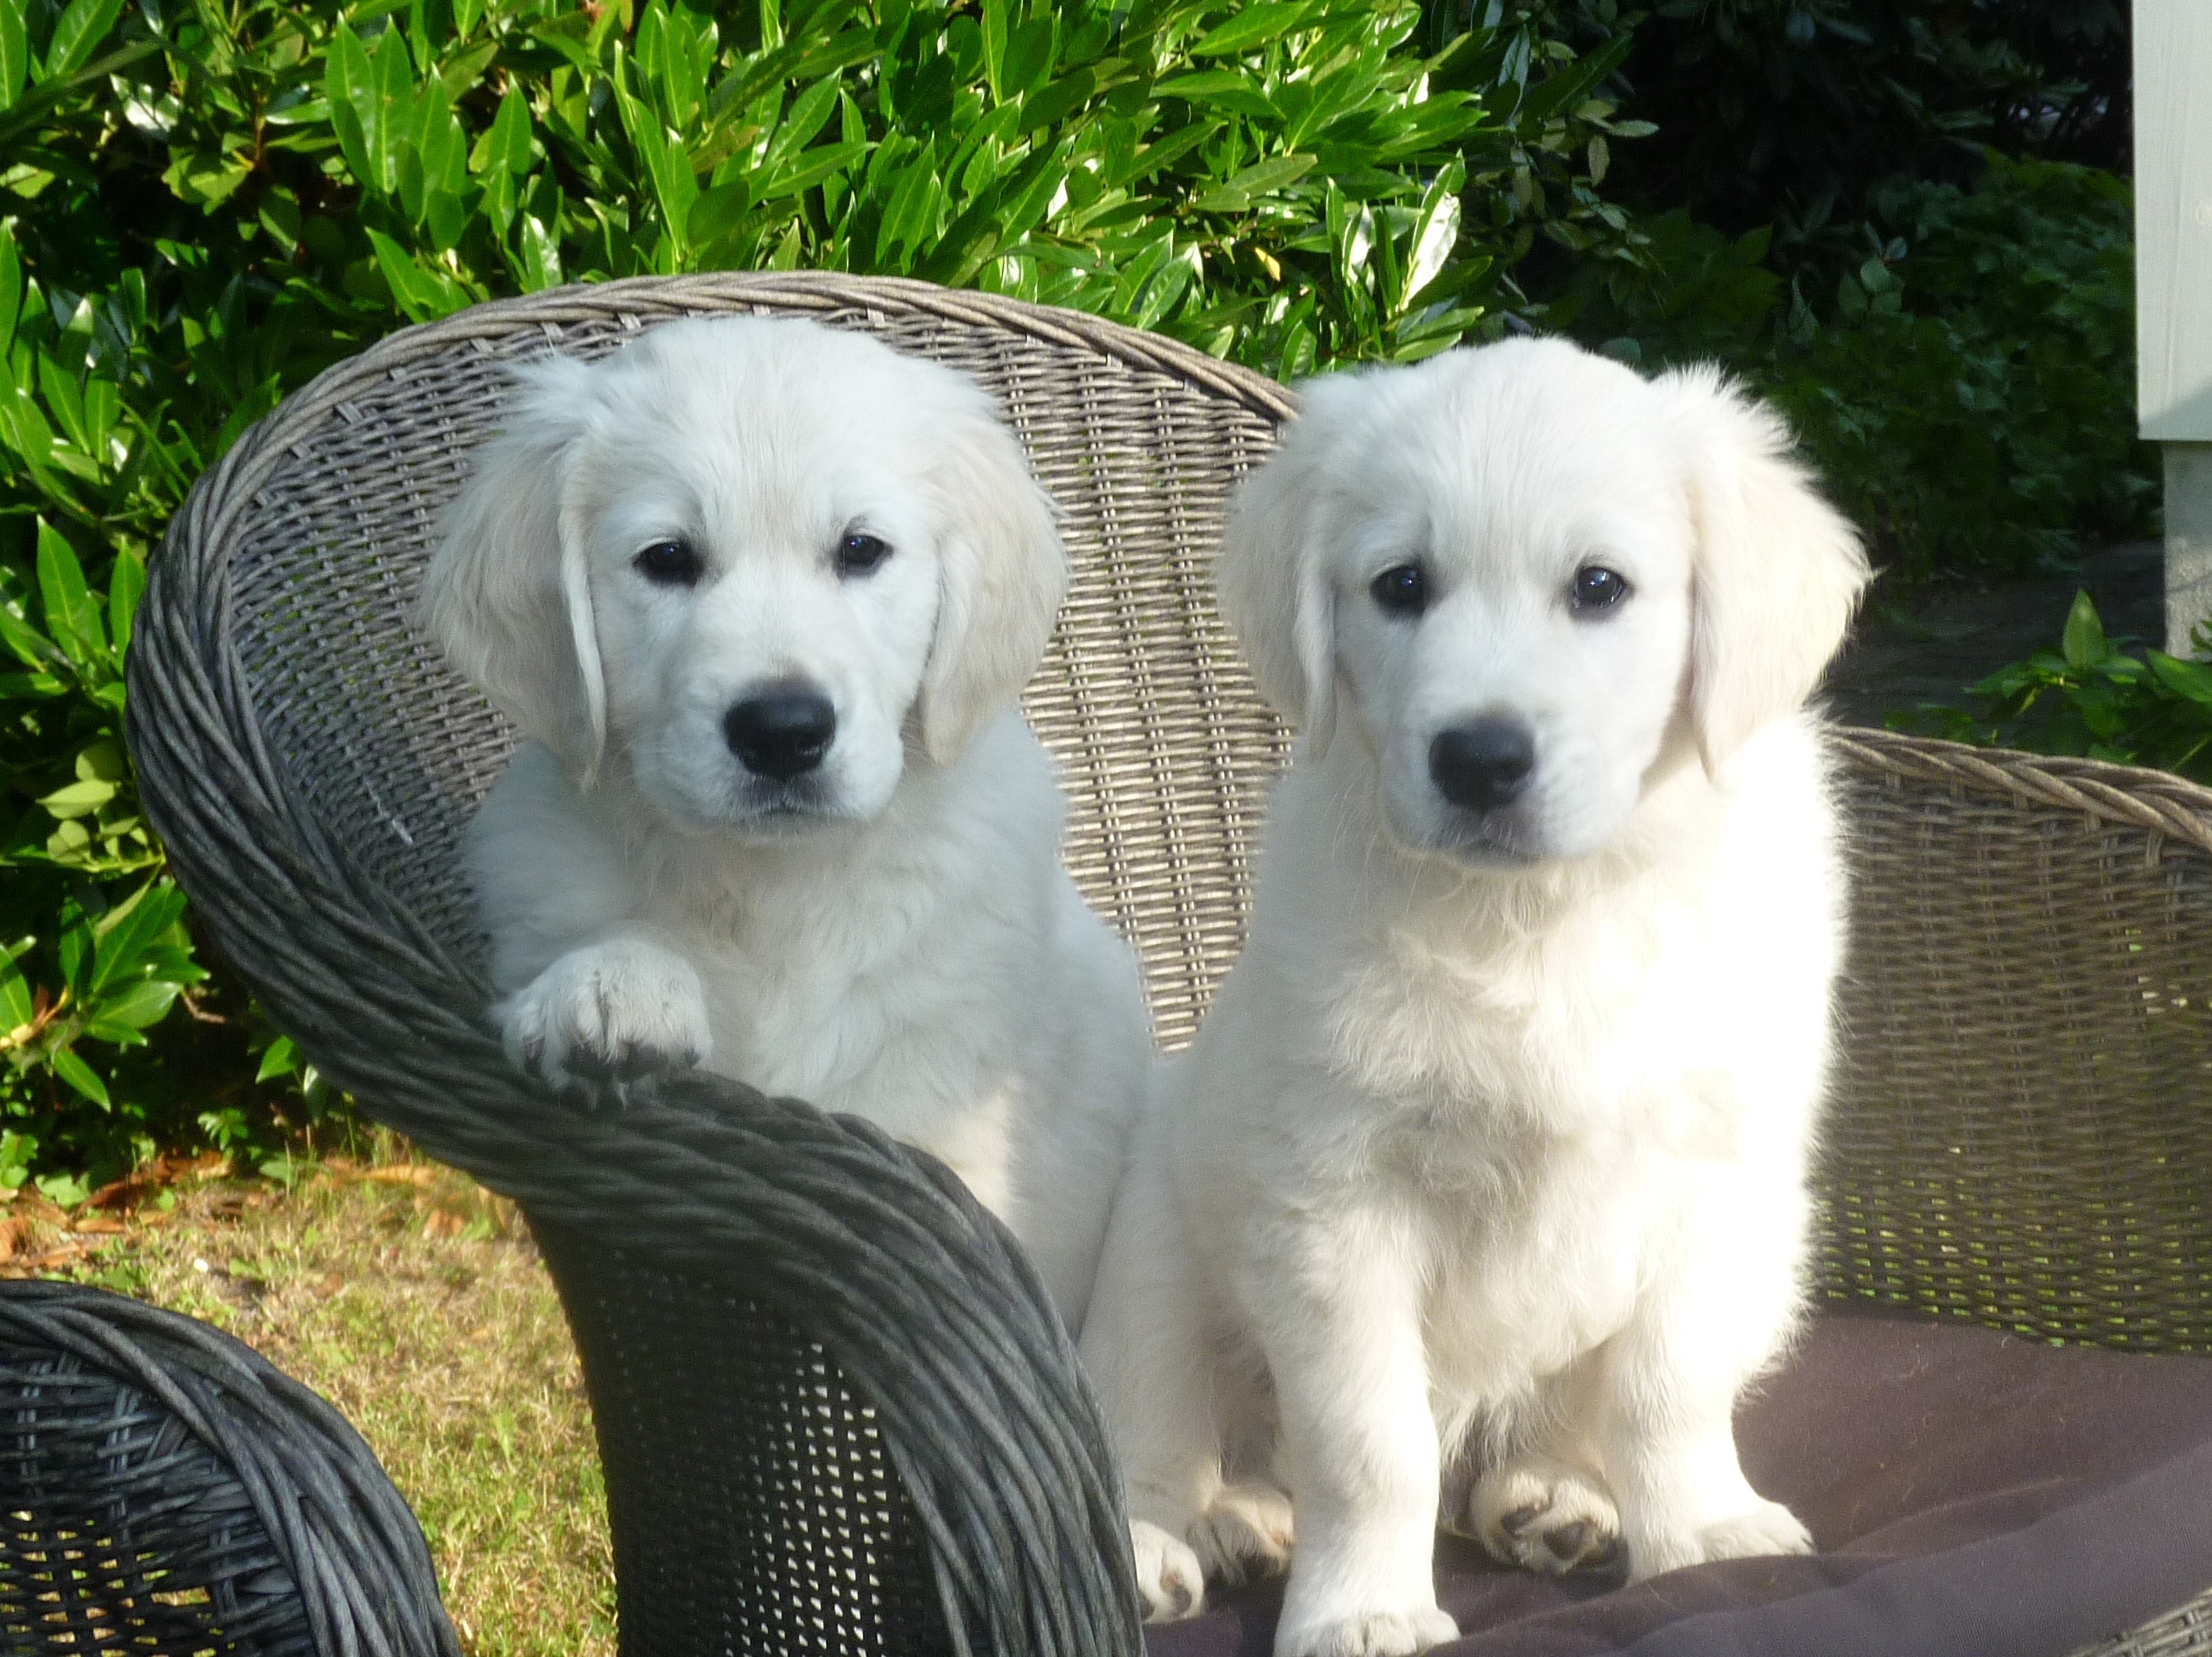
puppy, dog, mammal, pets, golden retriever, vertebrate, labrador retriever, adorable, dog breed, retriever, dog like mammal, carnivoran, great pyrenees, slovak cuvac